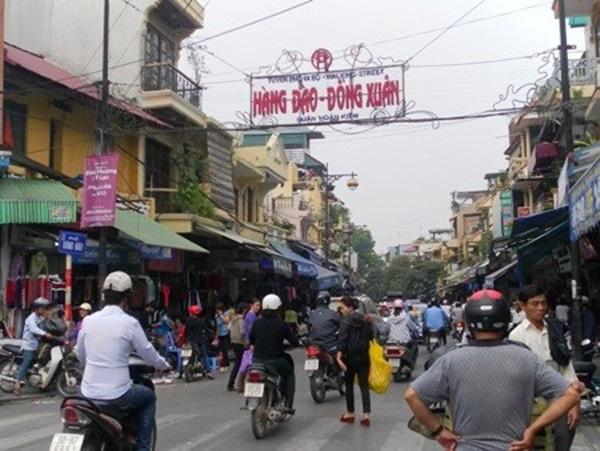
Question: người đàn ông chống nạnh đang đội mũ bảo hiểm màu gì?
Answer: người đàn ông chống nạnh đang đội mũ bảo hiểm màu đen